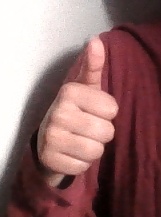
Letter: aleff